Plainfield, Illinois

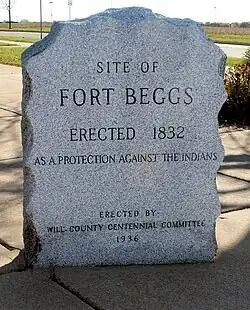
The monument marking the location and date of Fort Beggs

The area was called "Walkers' Grove" until it was platted as "Plainfield" in 1841. It was originally settled by a large community of Potawatomi people, and the land was later bequeathed to the United States as part of the Treaty of St. Louis (1816) with the Council of the Three Fires. Indian Boundary Road aligns with the western border of the tract of land originally ceded.